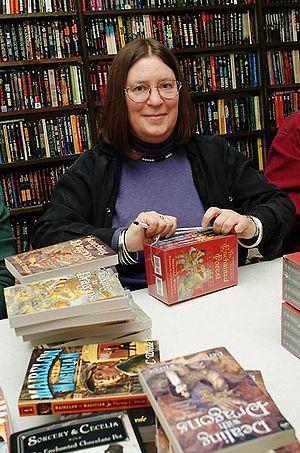
Patricia C. Wrede, née Patricia Collins le 27 mars 1953 à Chicago dans l'Illinois, est une romancière américaine spécialisée en fantasy.